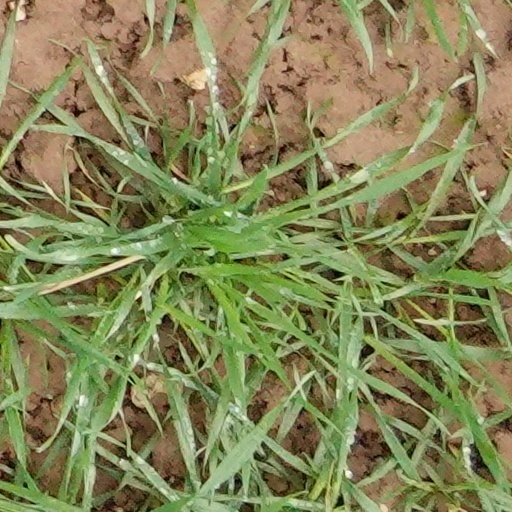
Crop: wheat